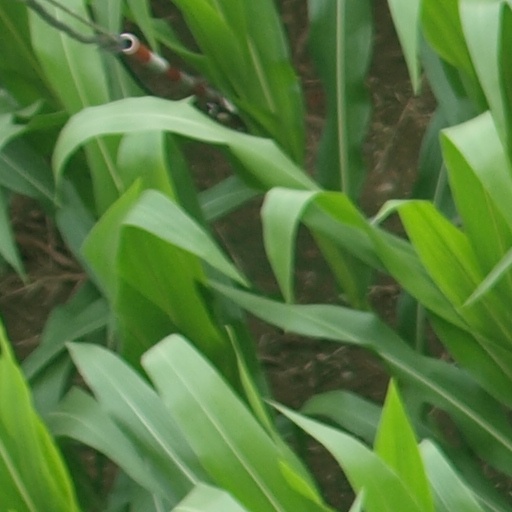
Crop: maize; corn